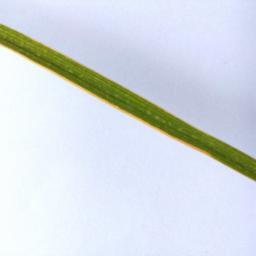
Label: Rice___Healthy